Geography of Columbus, Ohio

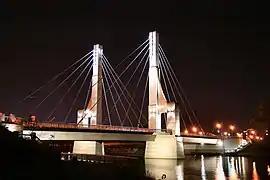
Lane Avenue Bridge, University District

According to the United States Census Bureau, the city has a land area of . Unlike many other major US cities in the Midwest, Columbus continues to expand its reach by way of extensions and annexations, making it one of the fastest growing large cities in the nation, in terms of both geography and population, and probably the fastest in the Midwest. While Columbus' suburban population is not as large as Ohio's other two large metro areas, (Cleveland and Cincinnati), due to its annexation policies, it is almost entirely ringed by suburbs, and it even has some land-locked suburbs which are completely surrounded by Columbus' city limits. Some of Columbus' largest suburbs are Westerville, Gahanna, Reynoldsburg, Grove City, Upper Arlington, Hilliard and Dublin. Since the 1950s the city has made annexation a condition for providing water and sewer service, to which it holds regional rights throughout a large portion of central Ohio. This policy is credited with preserving Columbus' tax base in the face of the U.S.'s suburbanization and has contributed to its continued economic expansion, much like other cities pursuing similar policies such as San Antonio, Texas.